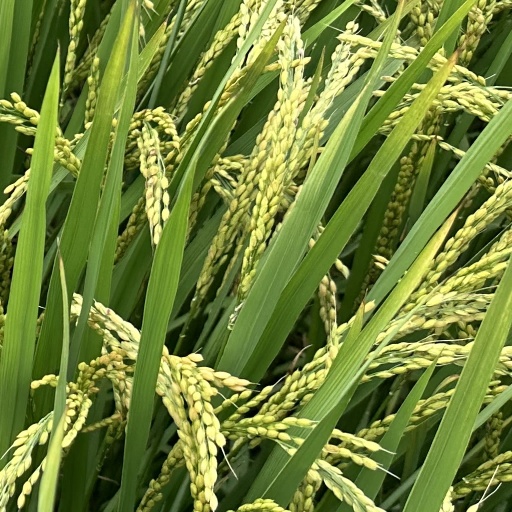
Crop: rice